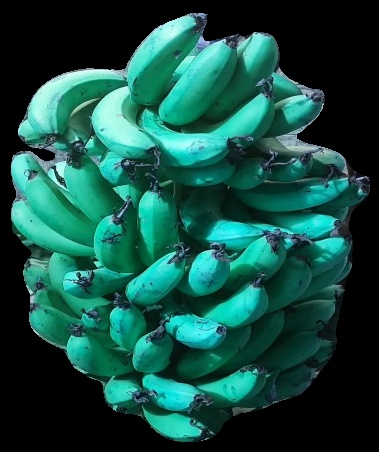
Variety: pachbale
Grade: grade3